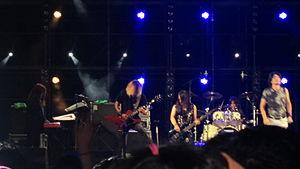
Galneryus est un groupe de power metal et metal néo-classique japonais, originaire d'Osaka. L’histoire de ce groupe débute en 2001 avec Syu et Yama-B, à la suite de leur rencontre.